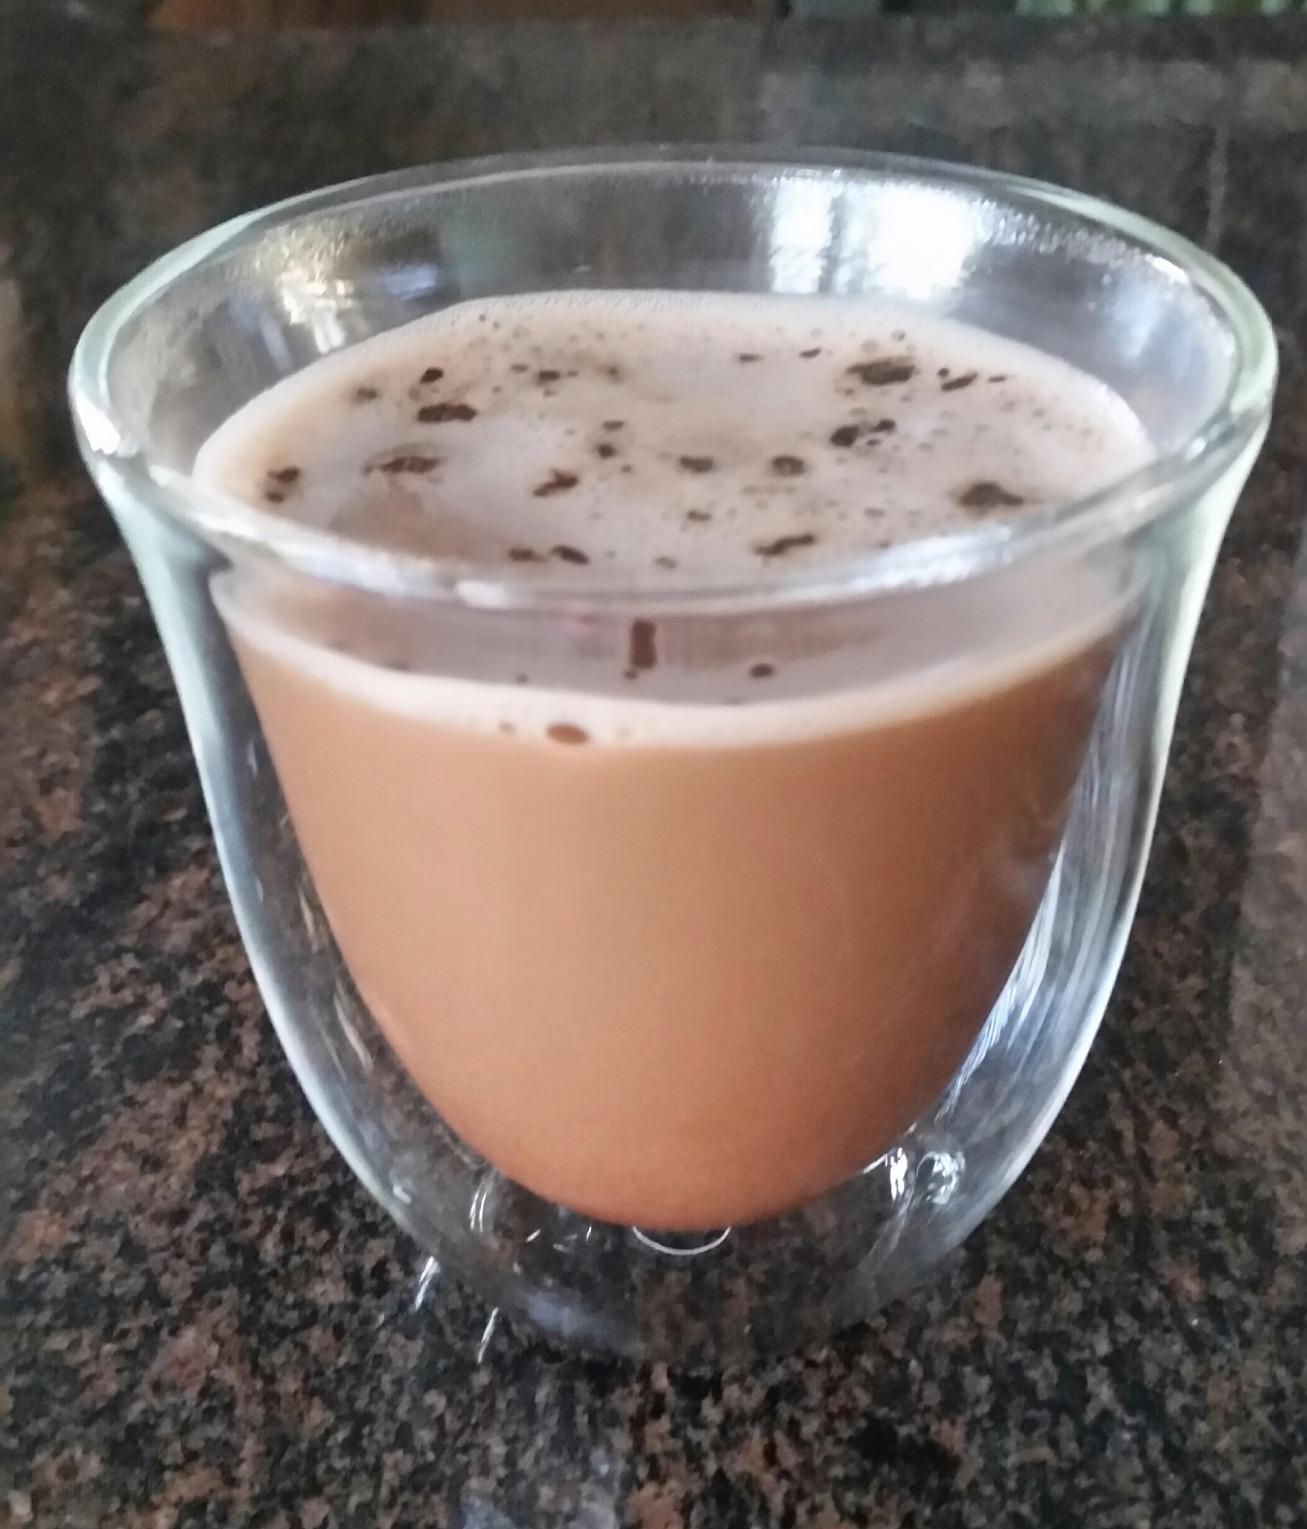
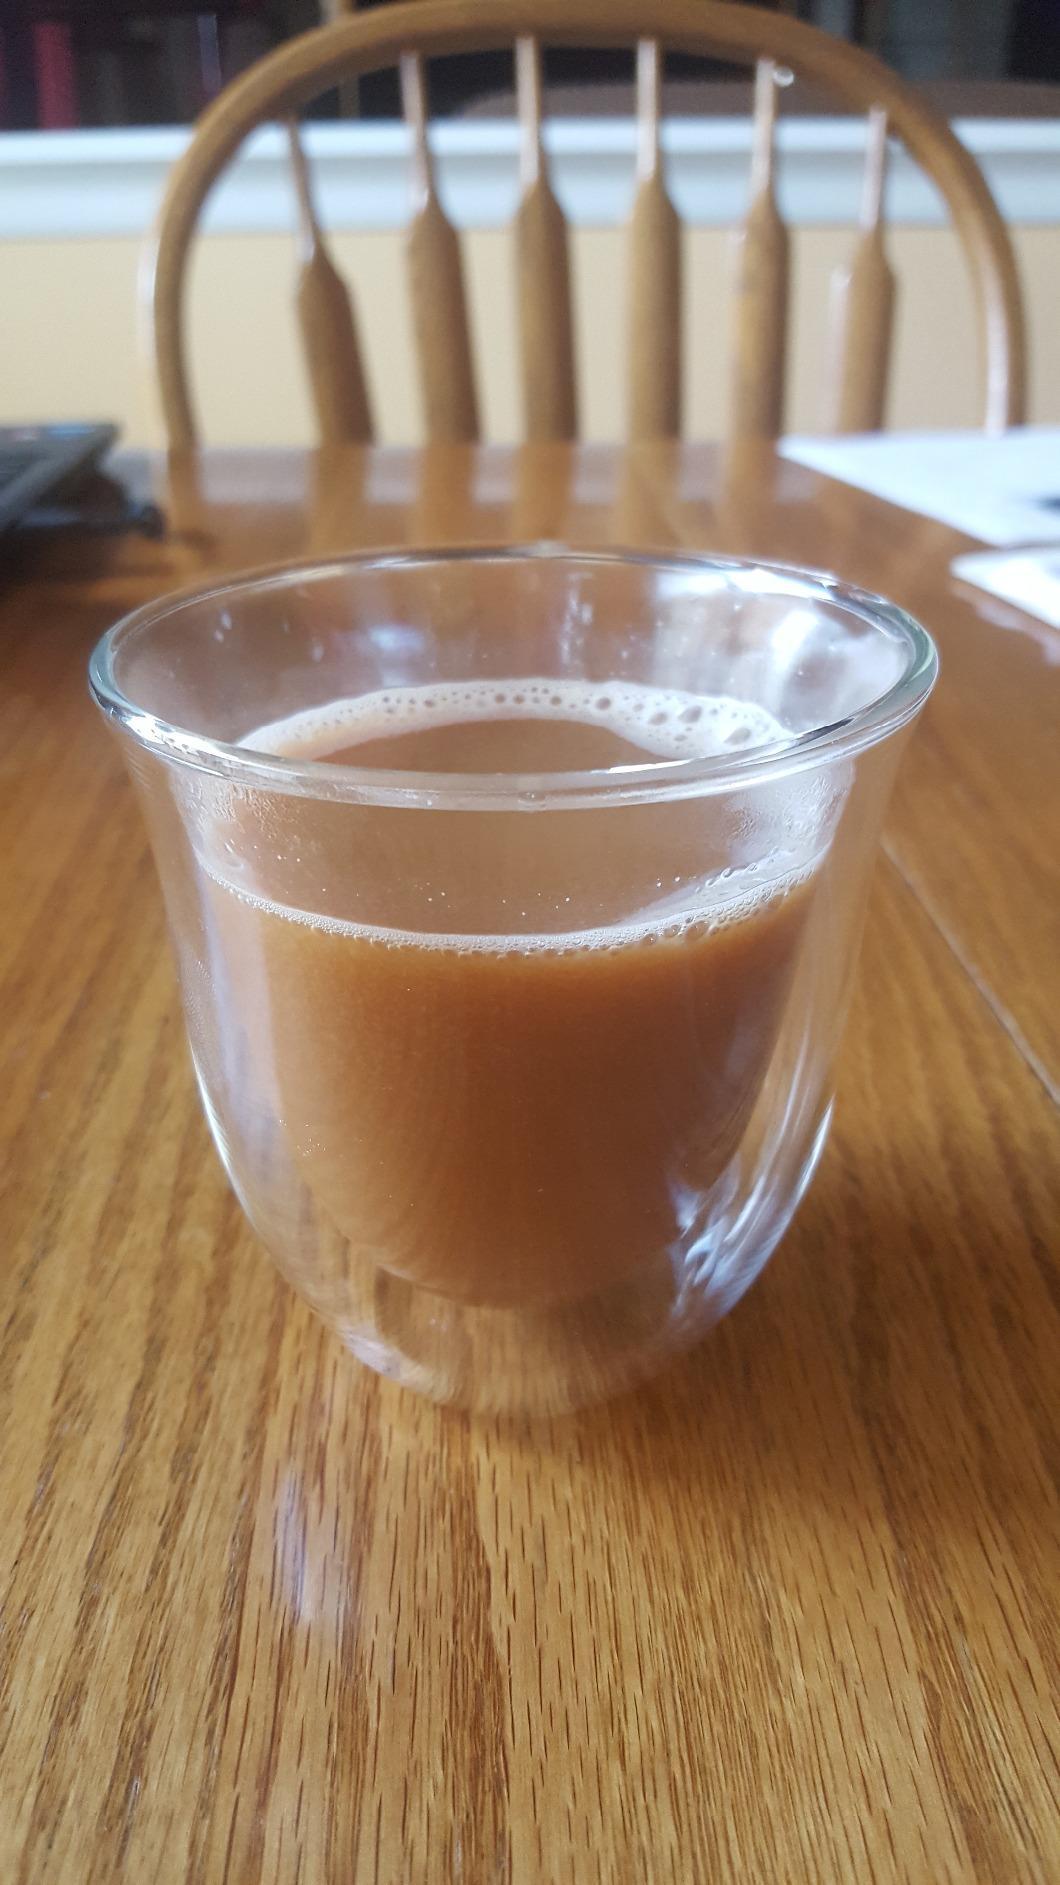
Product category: items_mug
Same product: yes